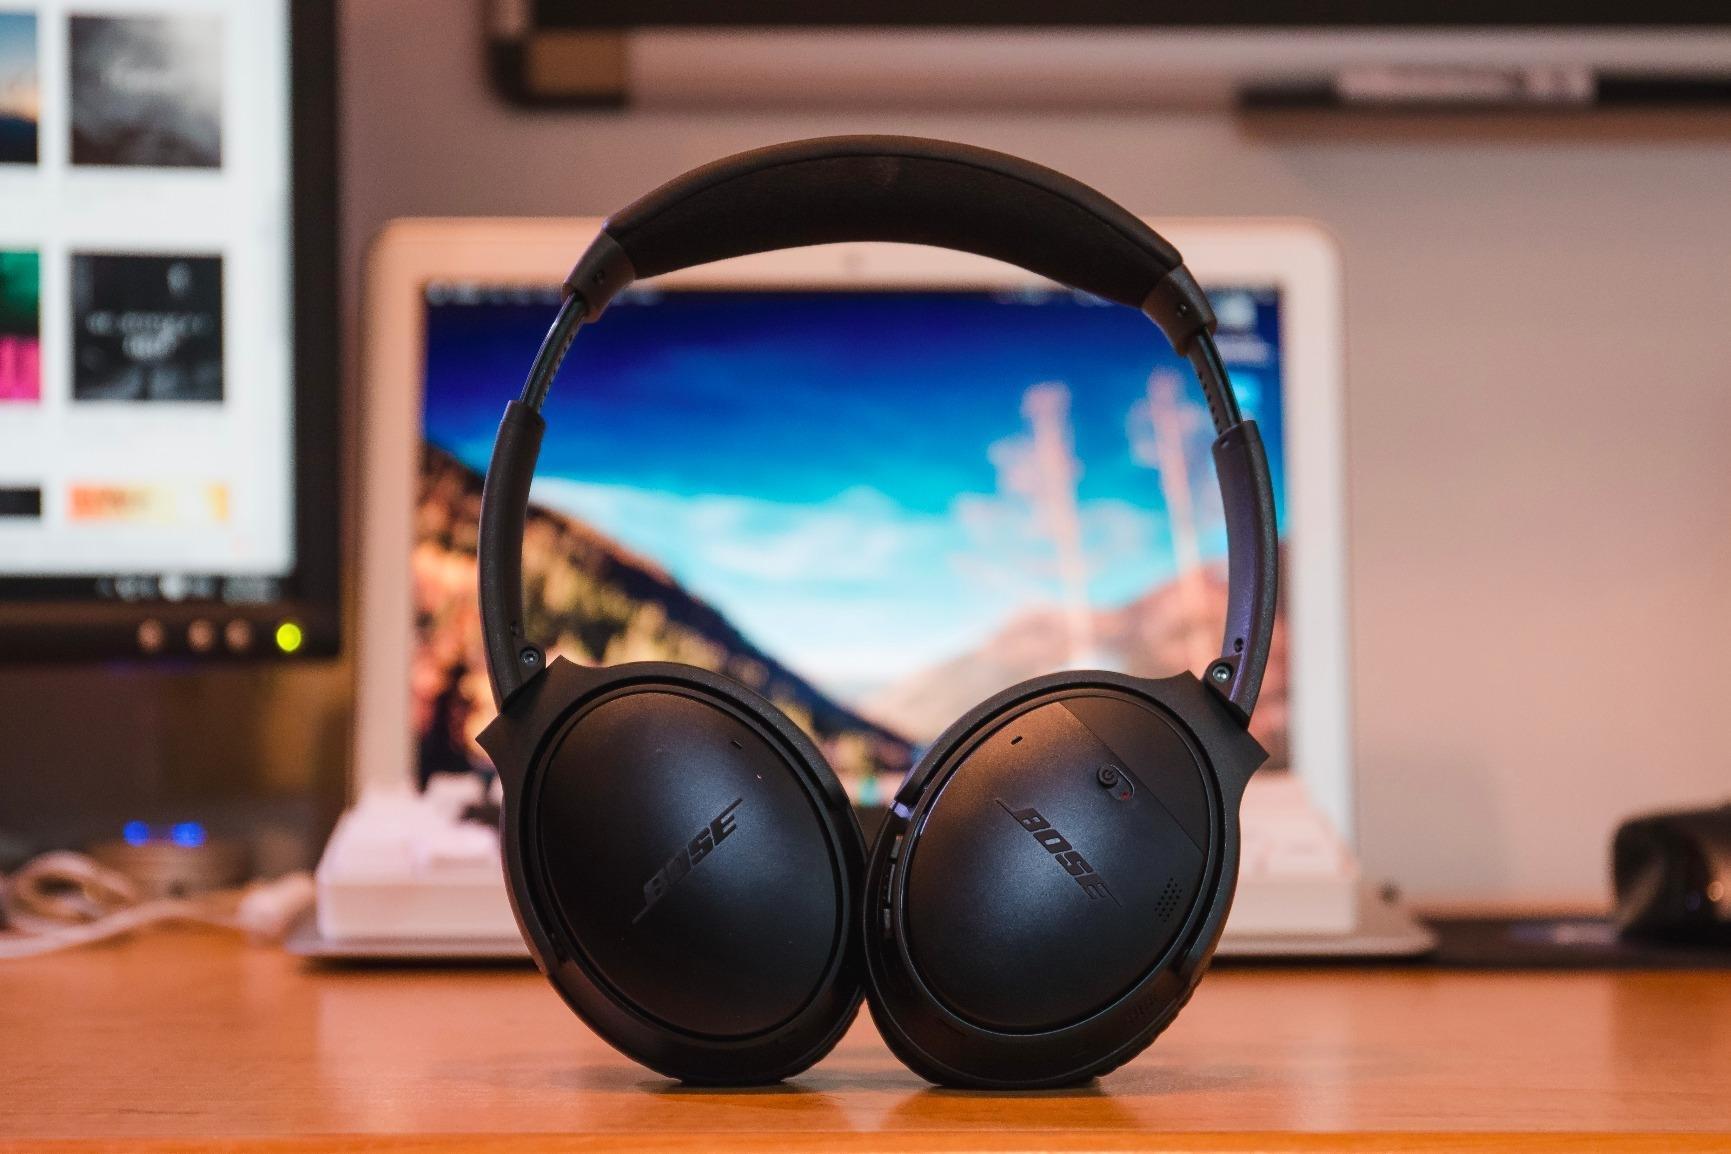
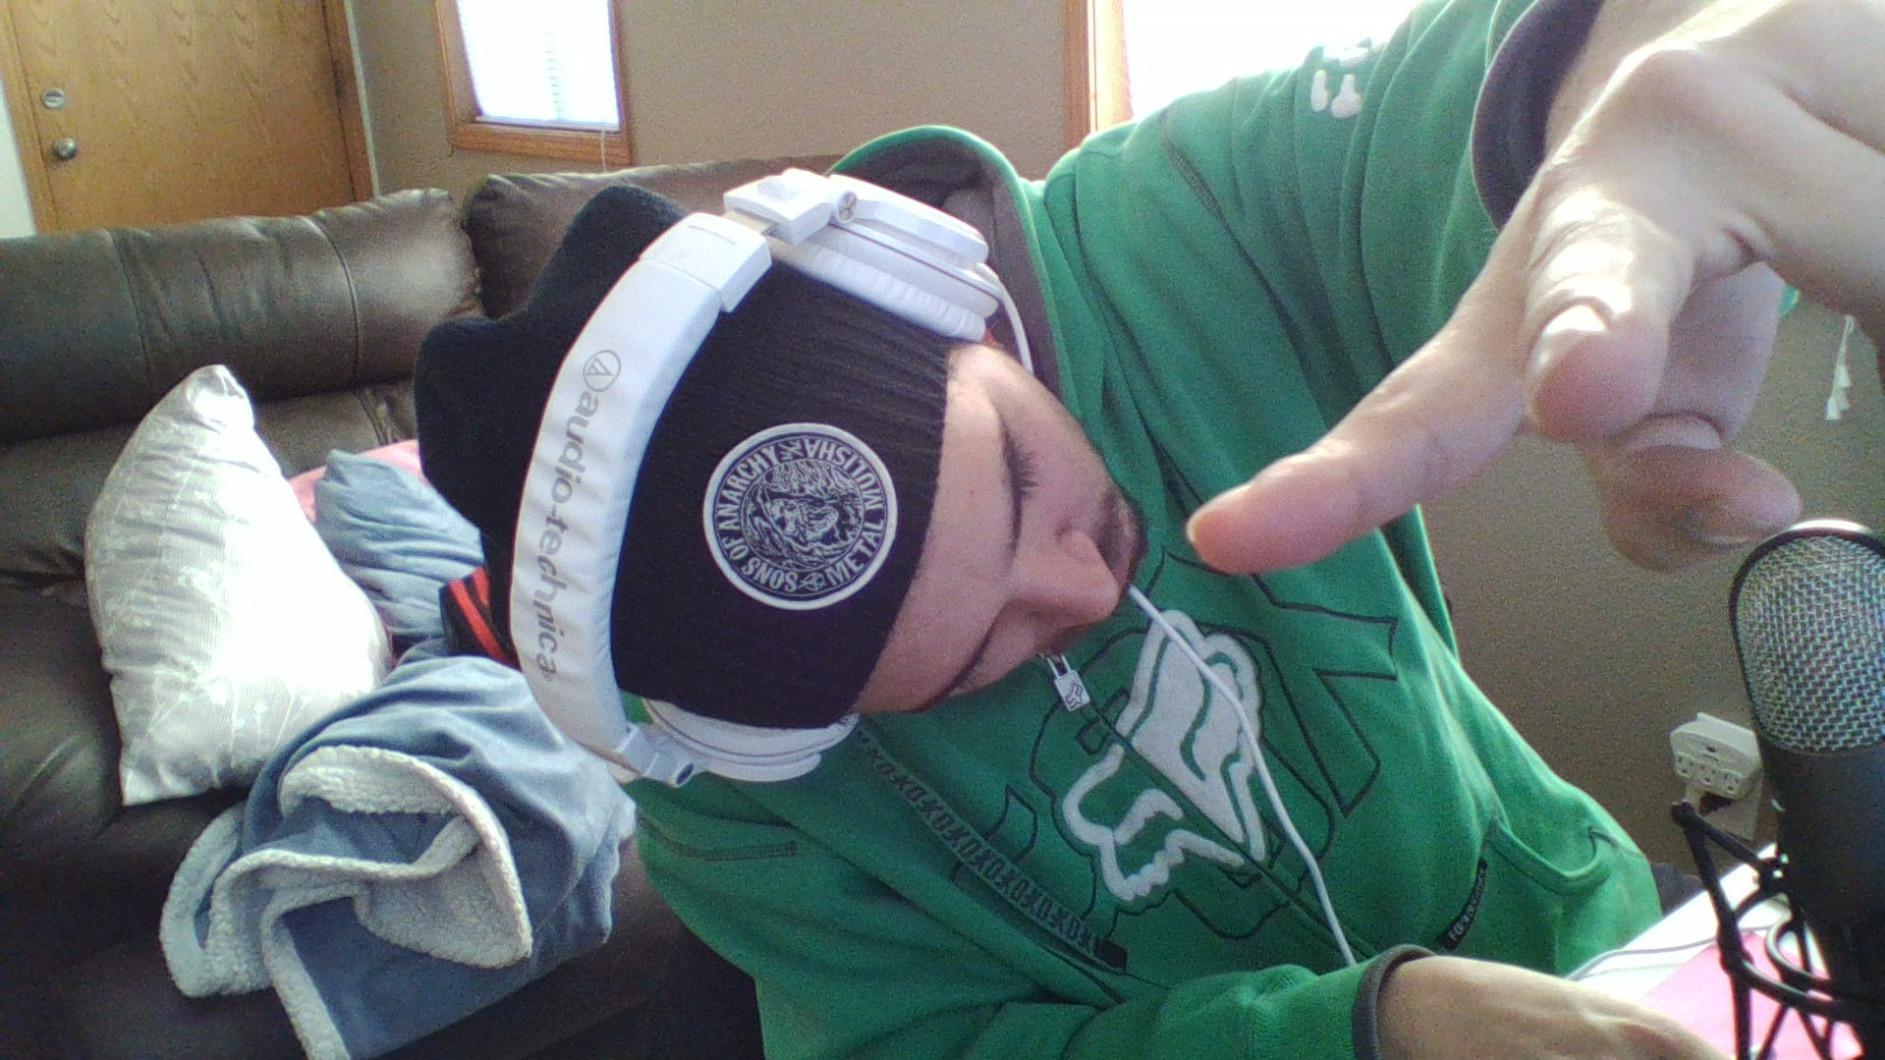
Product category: headphones
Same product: no